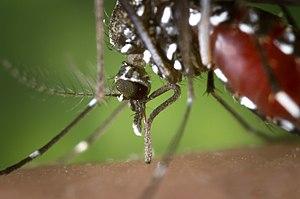
La fièvre du Nil occidental est l'infection provoquée par le virus du Nil occidental, généralement propagé par des moustiques. Asymptomatique dans 80 % des cas, l'infection peut cependant provoquer chez l'homme de la fièvre, des céphalées, une asthénie, des nausées, des vomissements, une éruption cutanée et une adénopathie. La forme grave se traduit par de fortes fièvres, une raideur de la nuque, un état de prostration, une faiblesse musculaire, des tremblements, des convulsions, pouvant évoluer en paralysie et coma. Les risques de complications sont accrus au-delà de 60 ans et en cas de problèmes de santé préexistants. Le diagnostic repose généralement sur le tableau clinique confirmé par des tests sanguins.